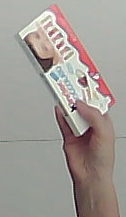
Product: kinder_chocolate